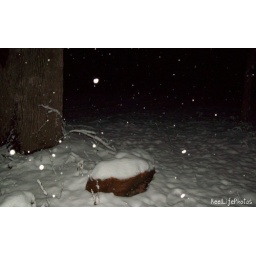
Big tree and rock covered with the rare snow in Texas.